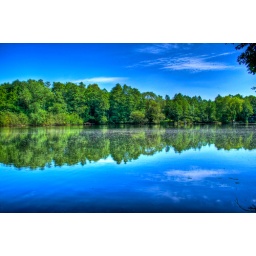
It is in Geldern,Germany. The white points are tree pollen. Thats not a defect. ^^